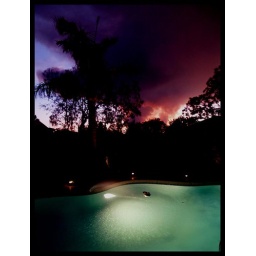
There was a fire on the mountain behind my house... and the colors from my pool and the red in the sky were astounding...